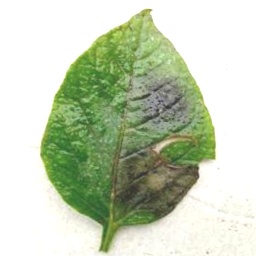
Etiqueta: Late Blight